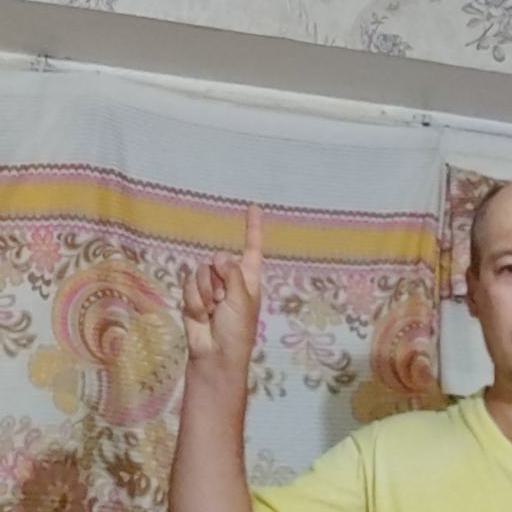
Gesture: one